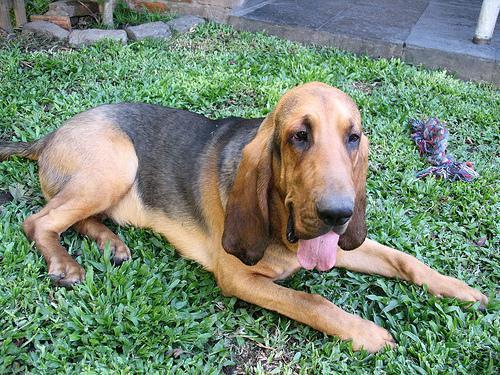
bloodhound